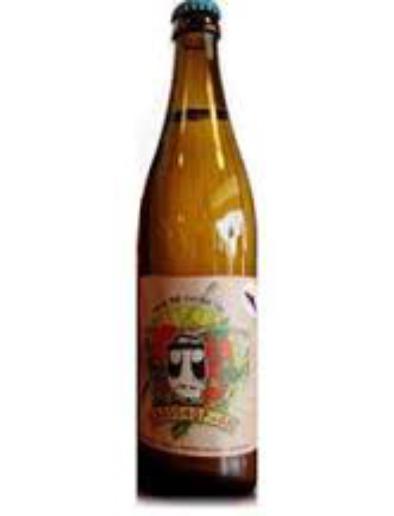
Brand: Glider Cider
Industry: Food